Italian Hall

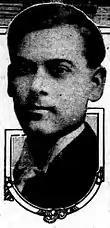
Architect Paul H. Macneil

The benevolent society organized in 1875 and was incorporated under state law in 1889. The organization's hall was nearly completed when it collapsed in 1890 in heavy winds. In 1891, it was rebuilt as a large wooden building with two storefronts on the first floor and a hall on the second. This building burned down on January 1, 1908, without causing any injuries or fatalities. All these prior buildings on the site have been popularly known as "Italian Hall".